Levi and Matilda Stanley

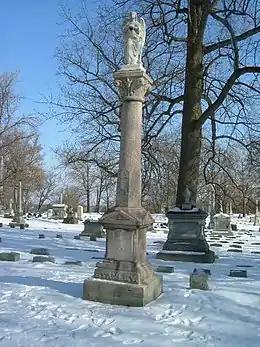
Stanley Family Plot, Woodland Cemetery

Levi Stanley (1818? – 3 December 1908) and Matilda Jowles Stanley (1821? – 15 January 1878) were members of the Stanley family, of Romani heritage. They immigrated from England to Montgomery County, Ohio.